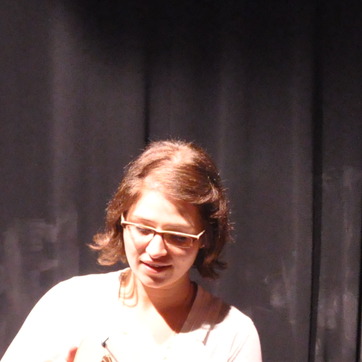
Material: hair